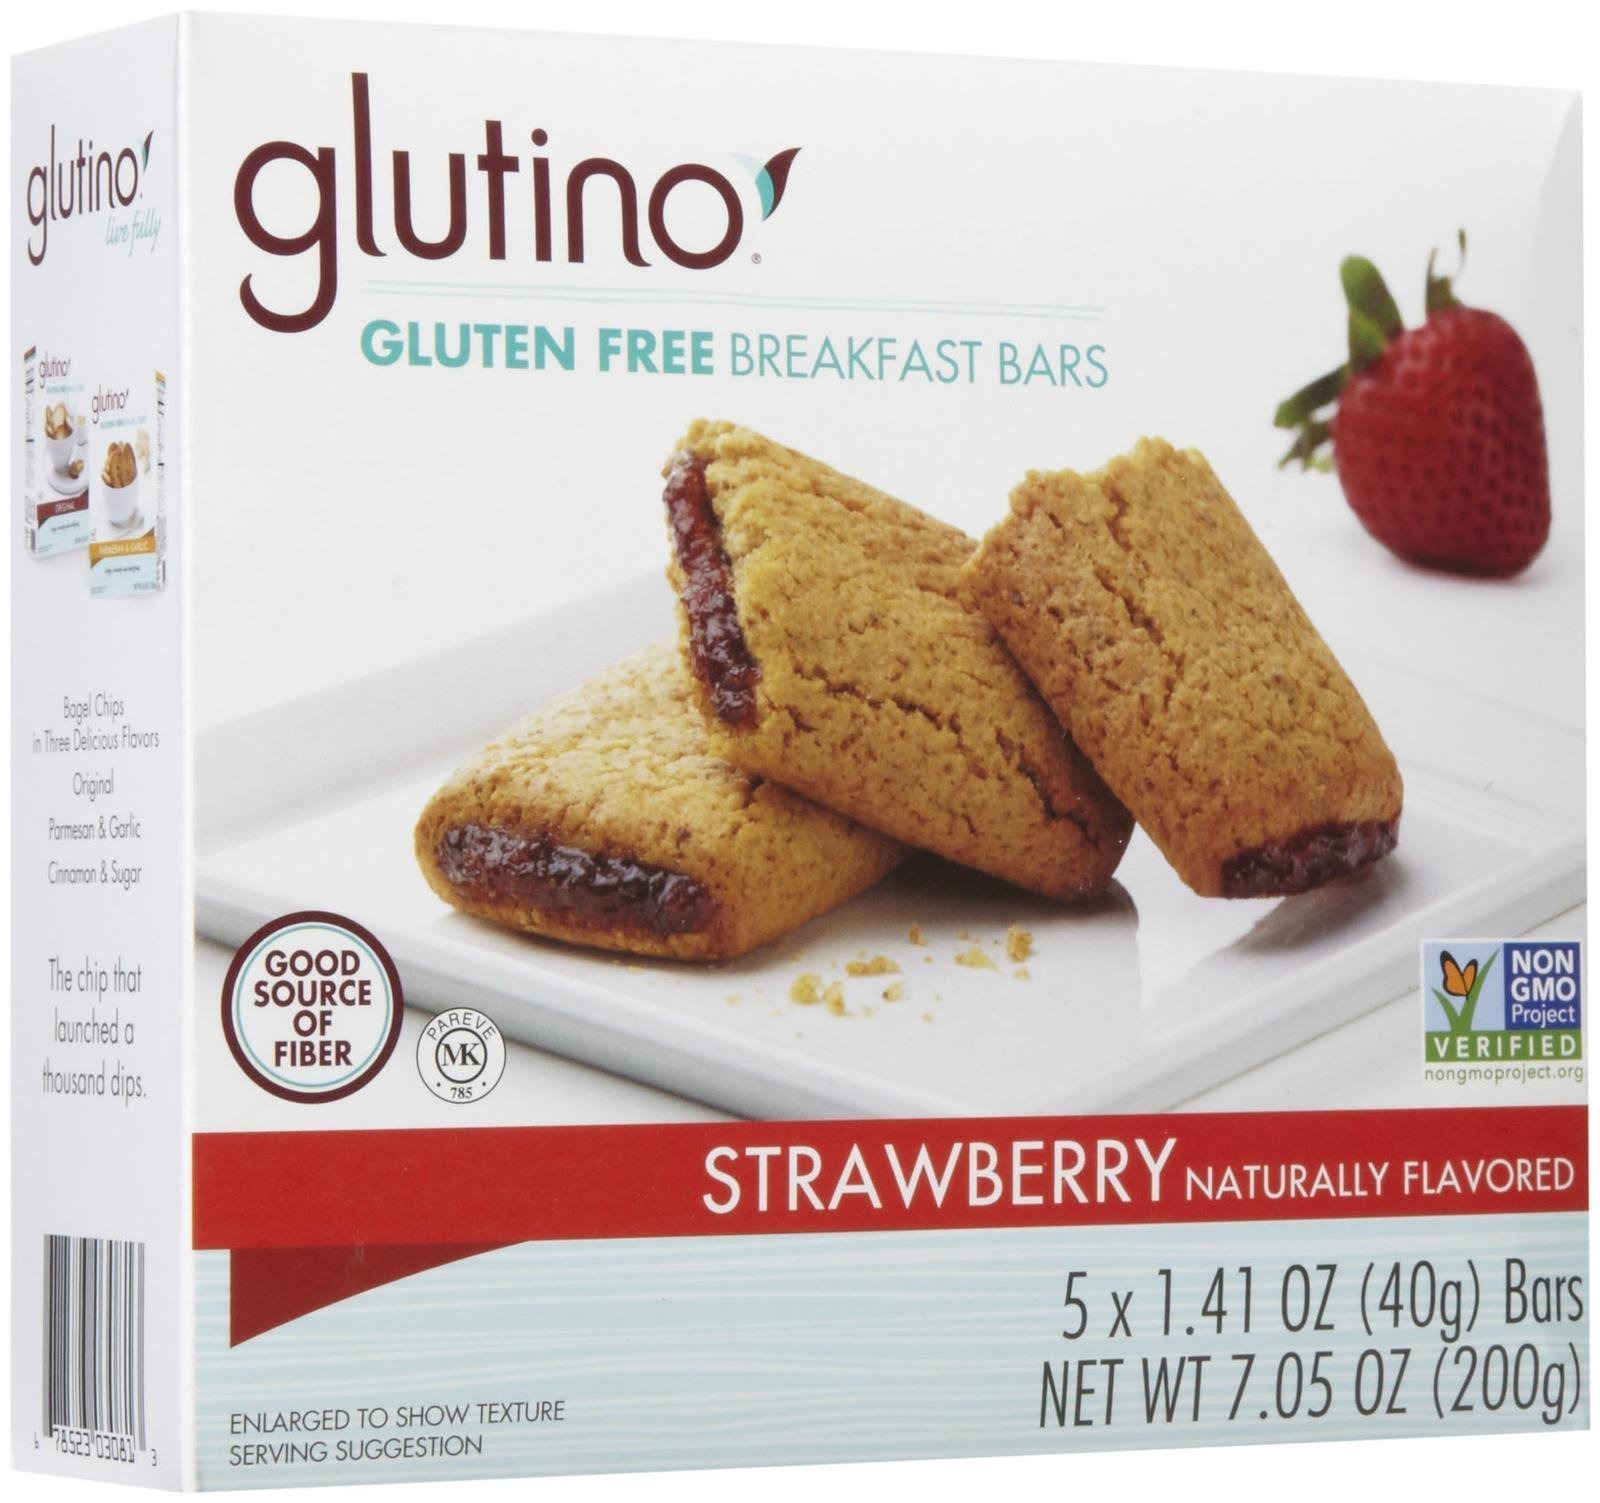
Item Name: Glutino Breakfast Bars - Strawberry - 7.1 oz - 5 ct
Bullet Point 1: Gluten Free: Contains no gluten ingredients
Bullet Point 2: Nutritional Energy: Provides 30g of protein and 100 calories per bar
Bullet Point 3: Breakfast Bars: Convenient breakfast option for busy mornings
Bullet Point 4: Strawberry Flavor: Delicious strawberry flavored bars
Bullet Point 5: Adult Snack: A healthy snack option for adults
Value: 5.0
Unit: Count

Price: 4.97